Christine Michael

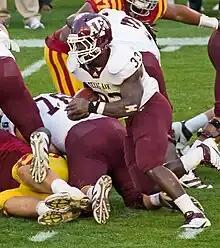
Michael with Texas A&M in 2011

Michael accepted an athletic scholarship to attend Texas A&M University, where he played for the Texas A&M Aggies football team from 2009 to 2012. In 2009, after posting 844 total rushing yards on 166 carries, Michael received Offensive Freshman of the Year honors from the Big 12 Conference.